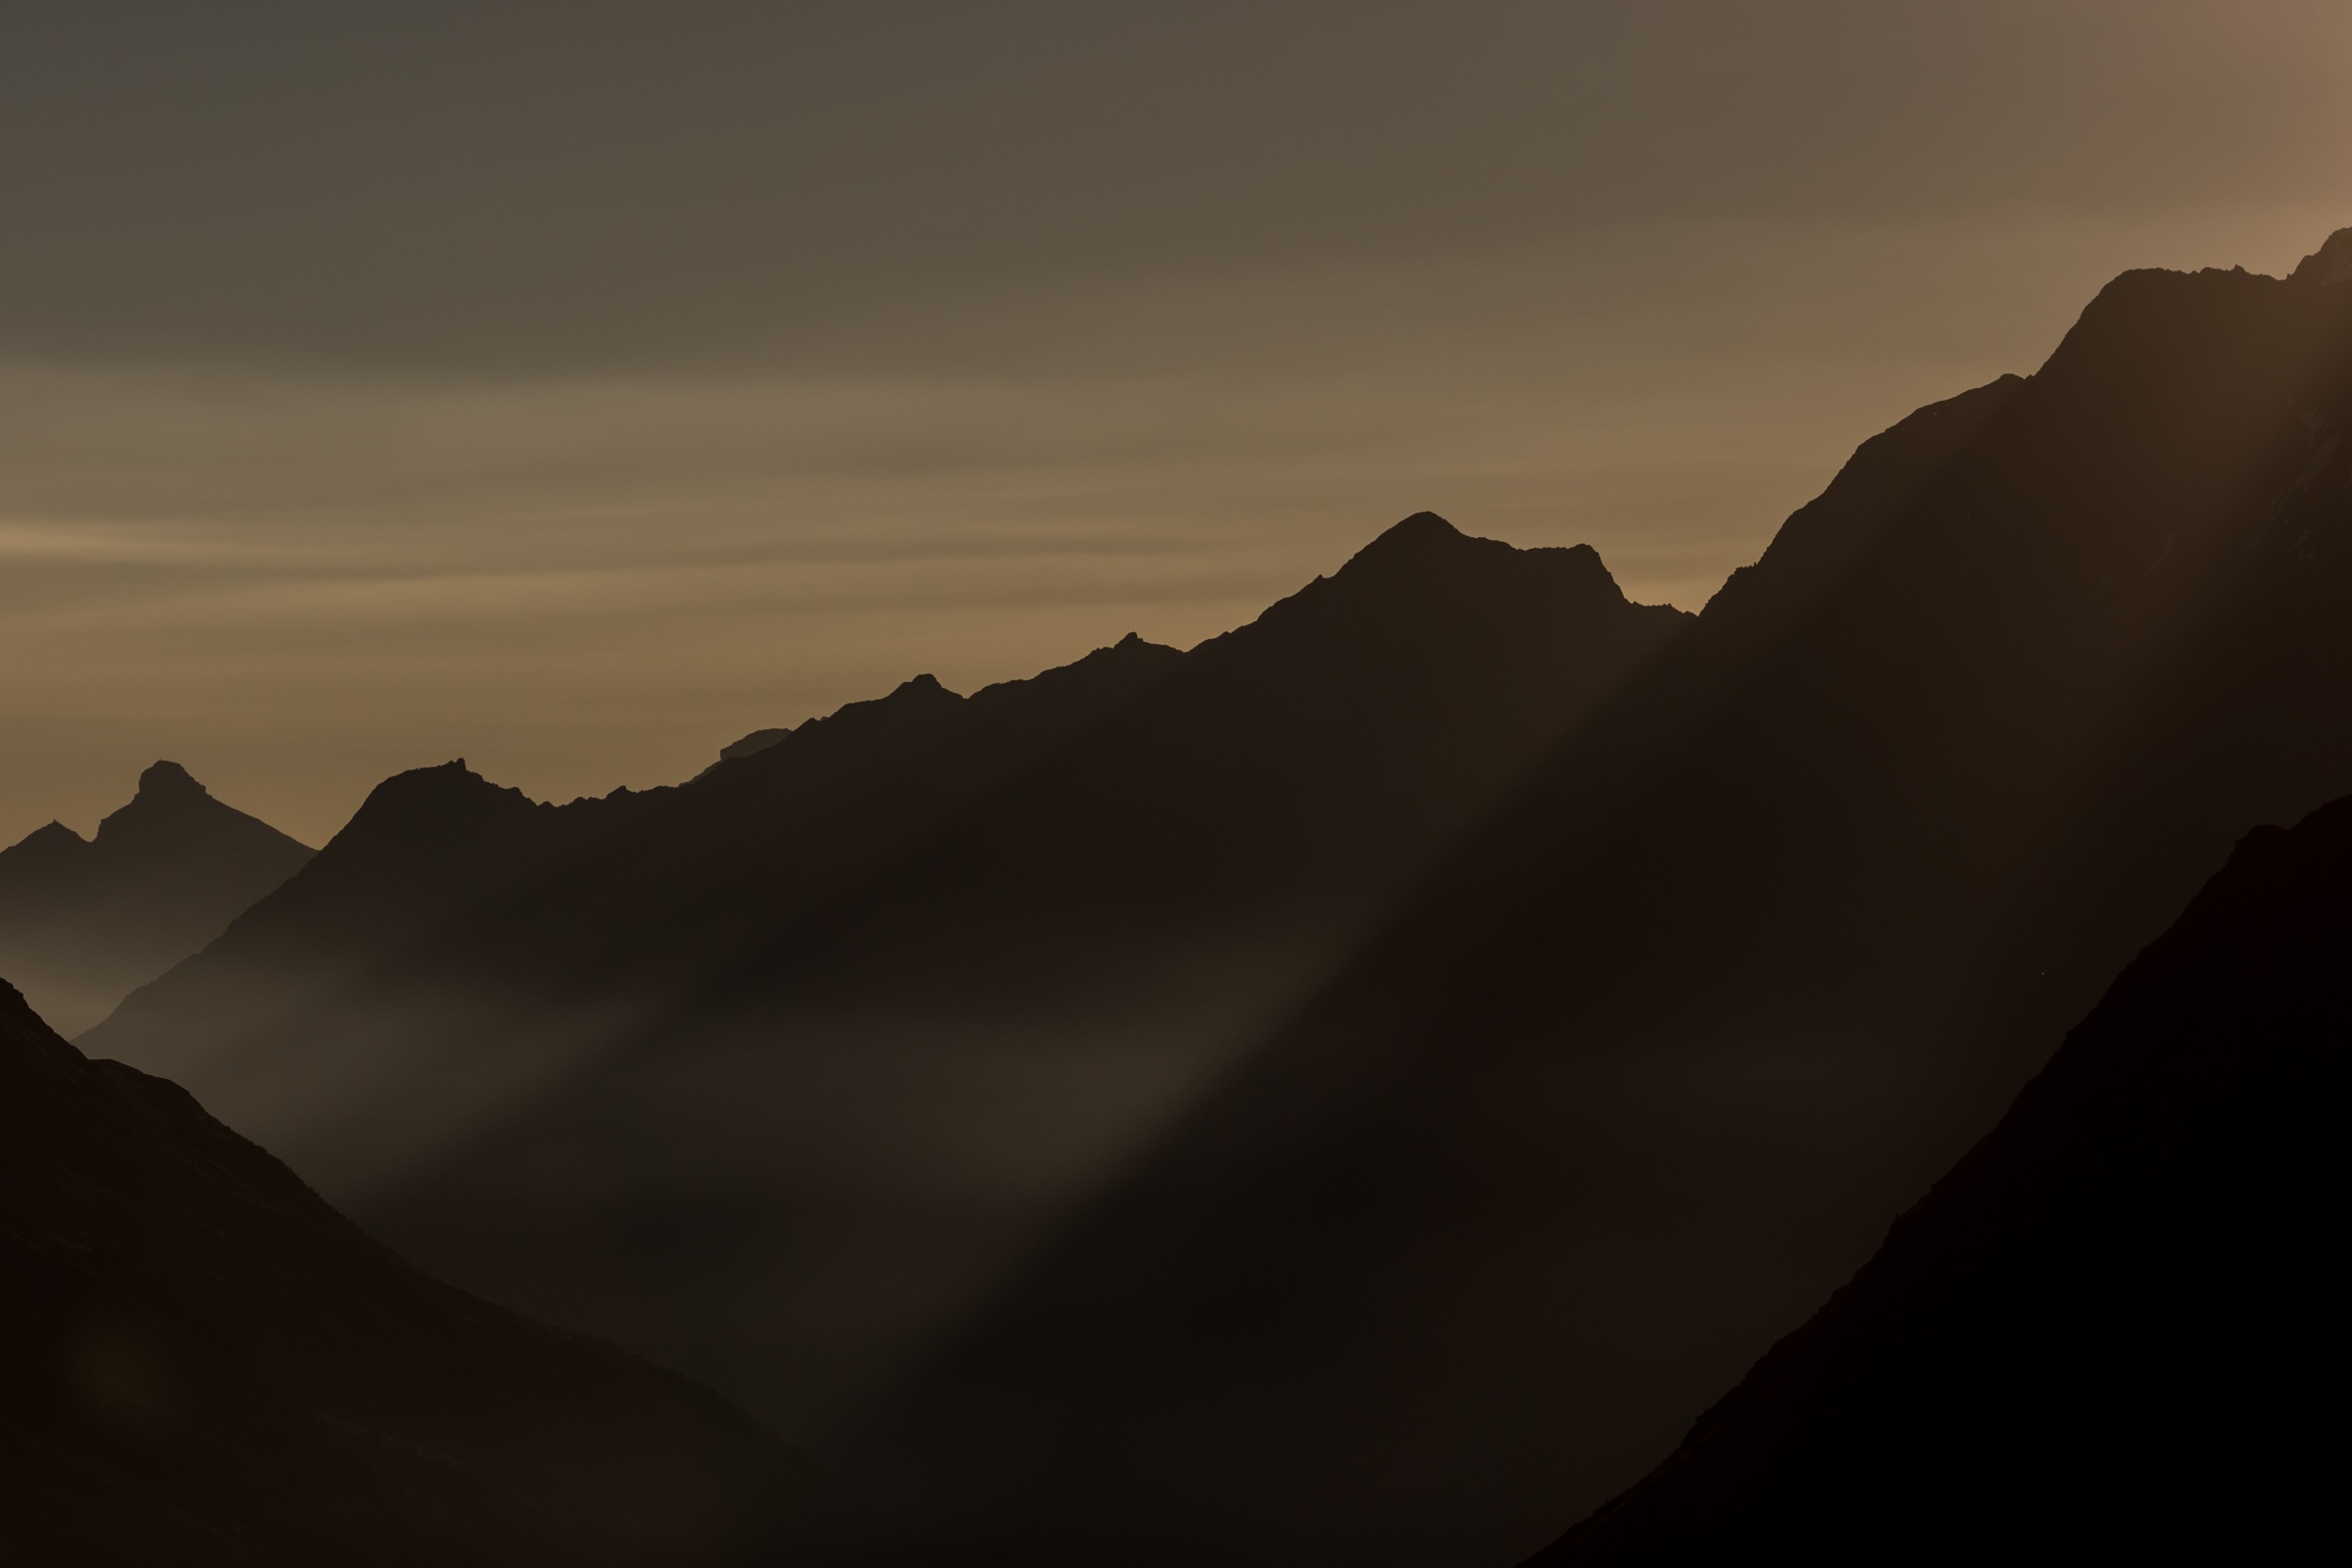
landscape, rock, horizon, silhouette, mountain, light, cloud, sky, sun, sunrise, sunset, mist, hiking, sunlight, morning, hill, desert, dawn, atmosphere, valley, mountain range, panorama, dusk, evening, red, shadow, romantic, darkness, terrain, mountains, plateau, beautiful, screenshot, landform, geographical feature, atmospheric phenomenon, mountainous landforms, mountain silhouette